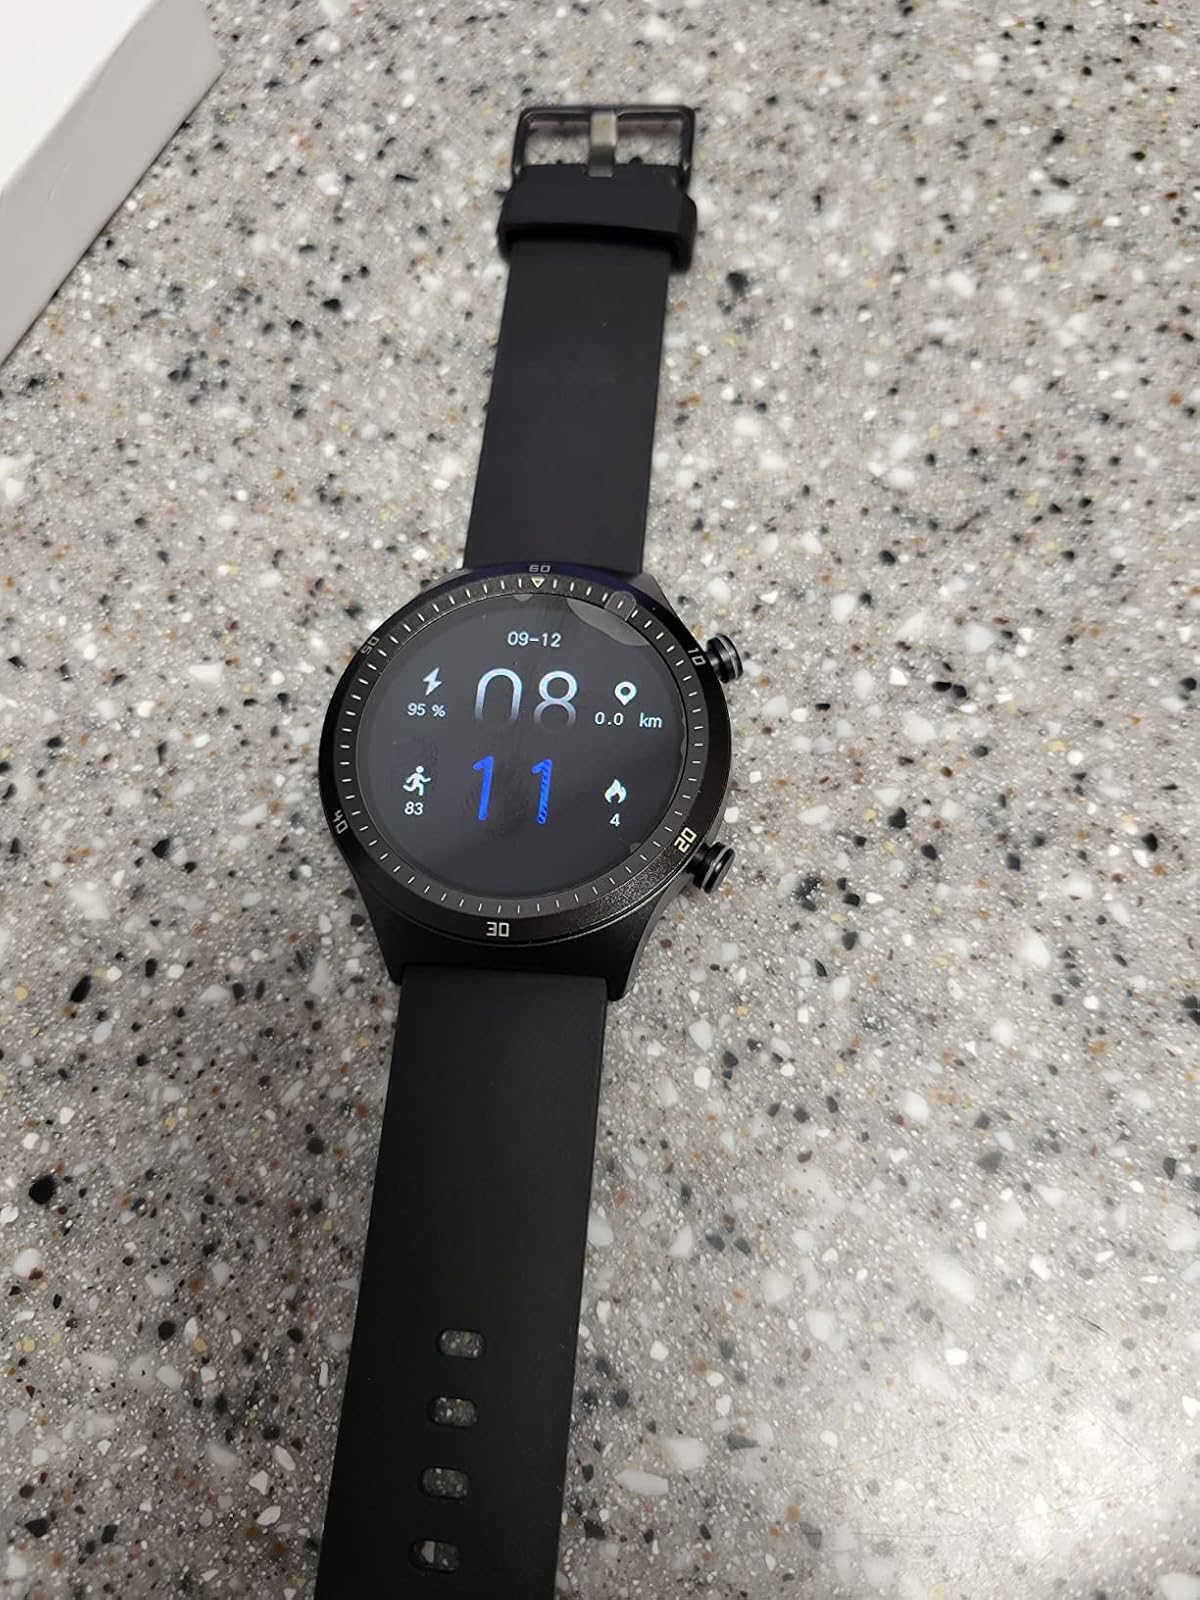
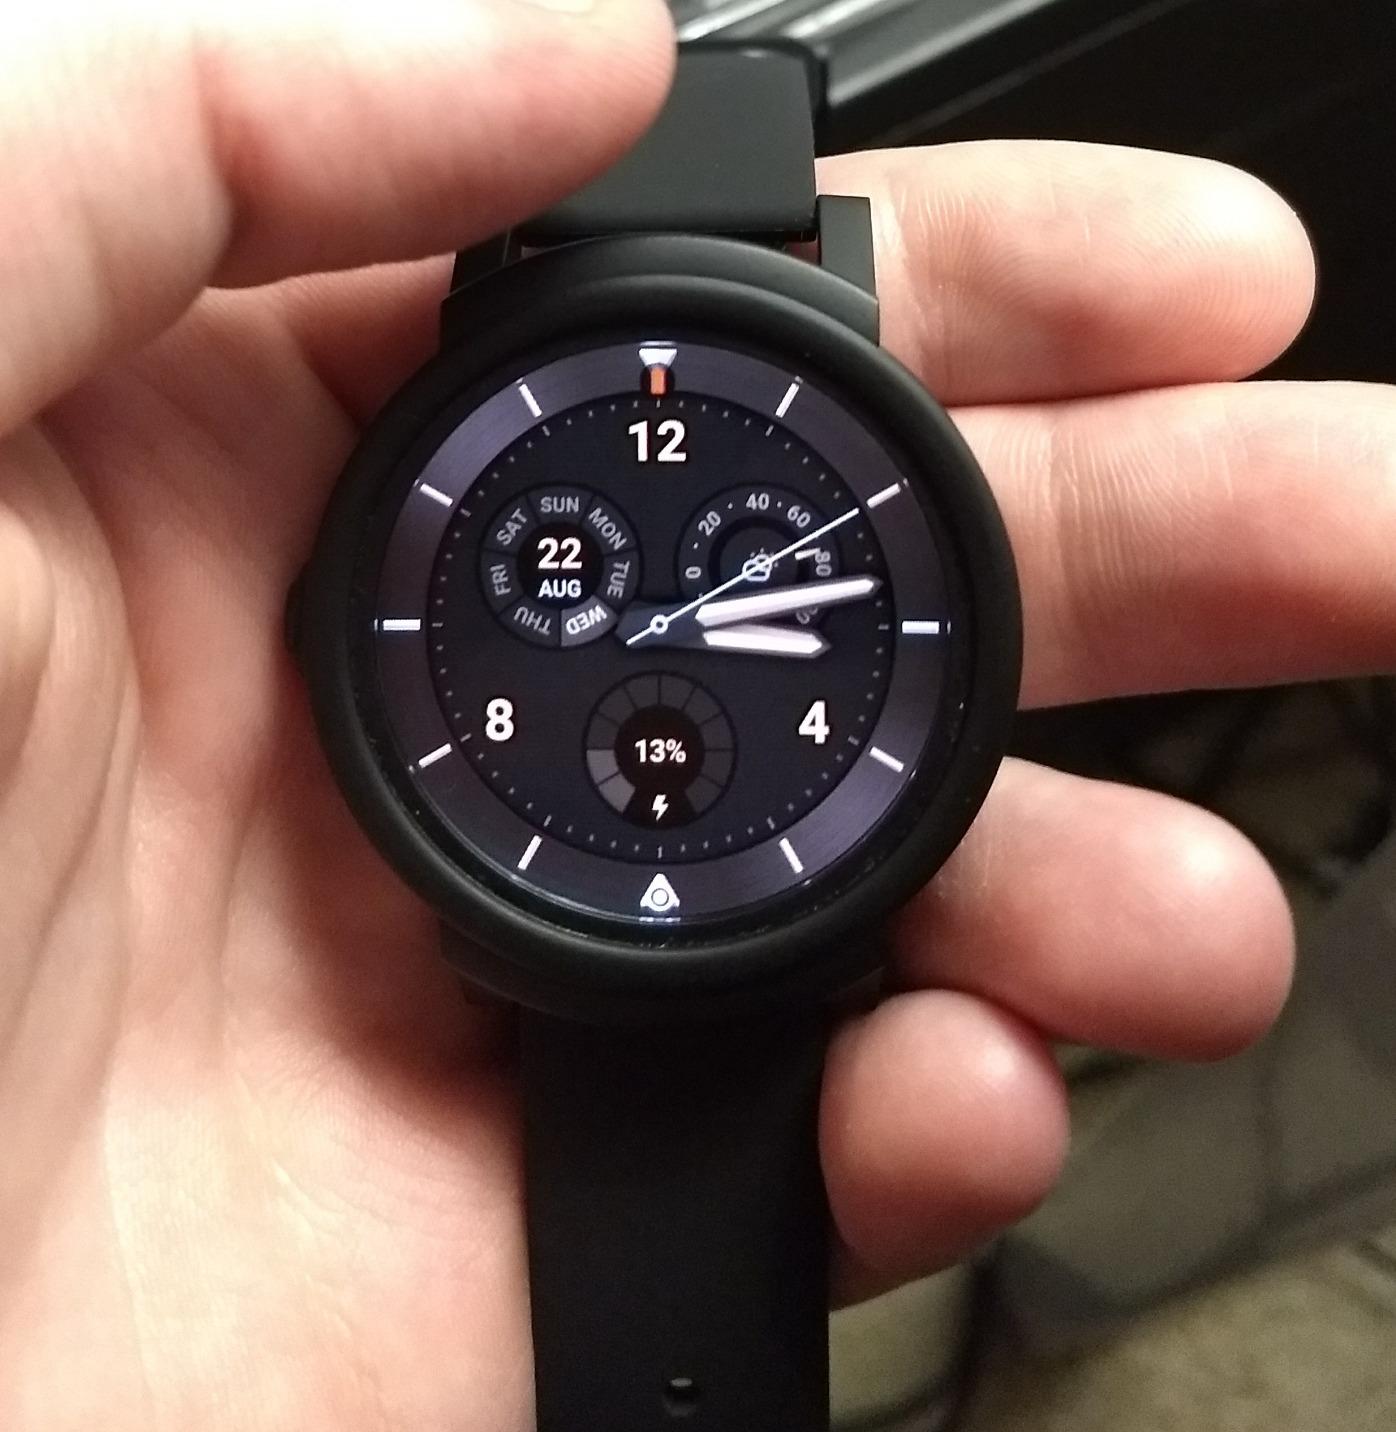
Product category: smartwatch
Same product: no